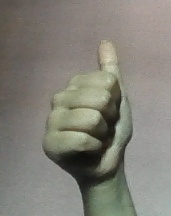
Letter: aleff